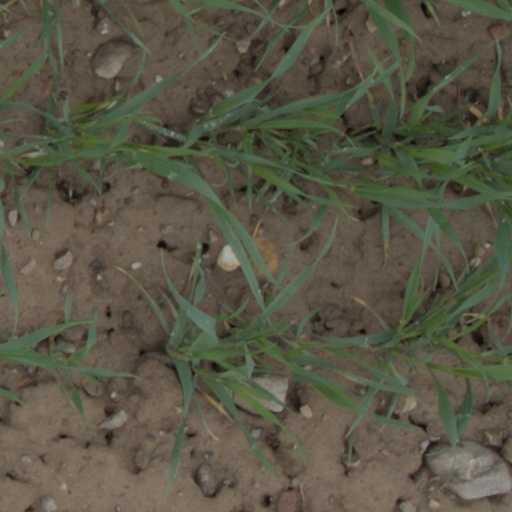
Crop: wheat